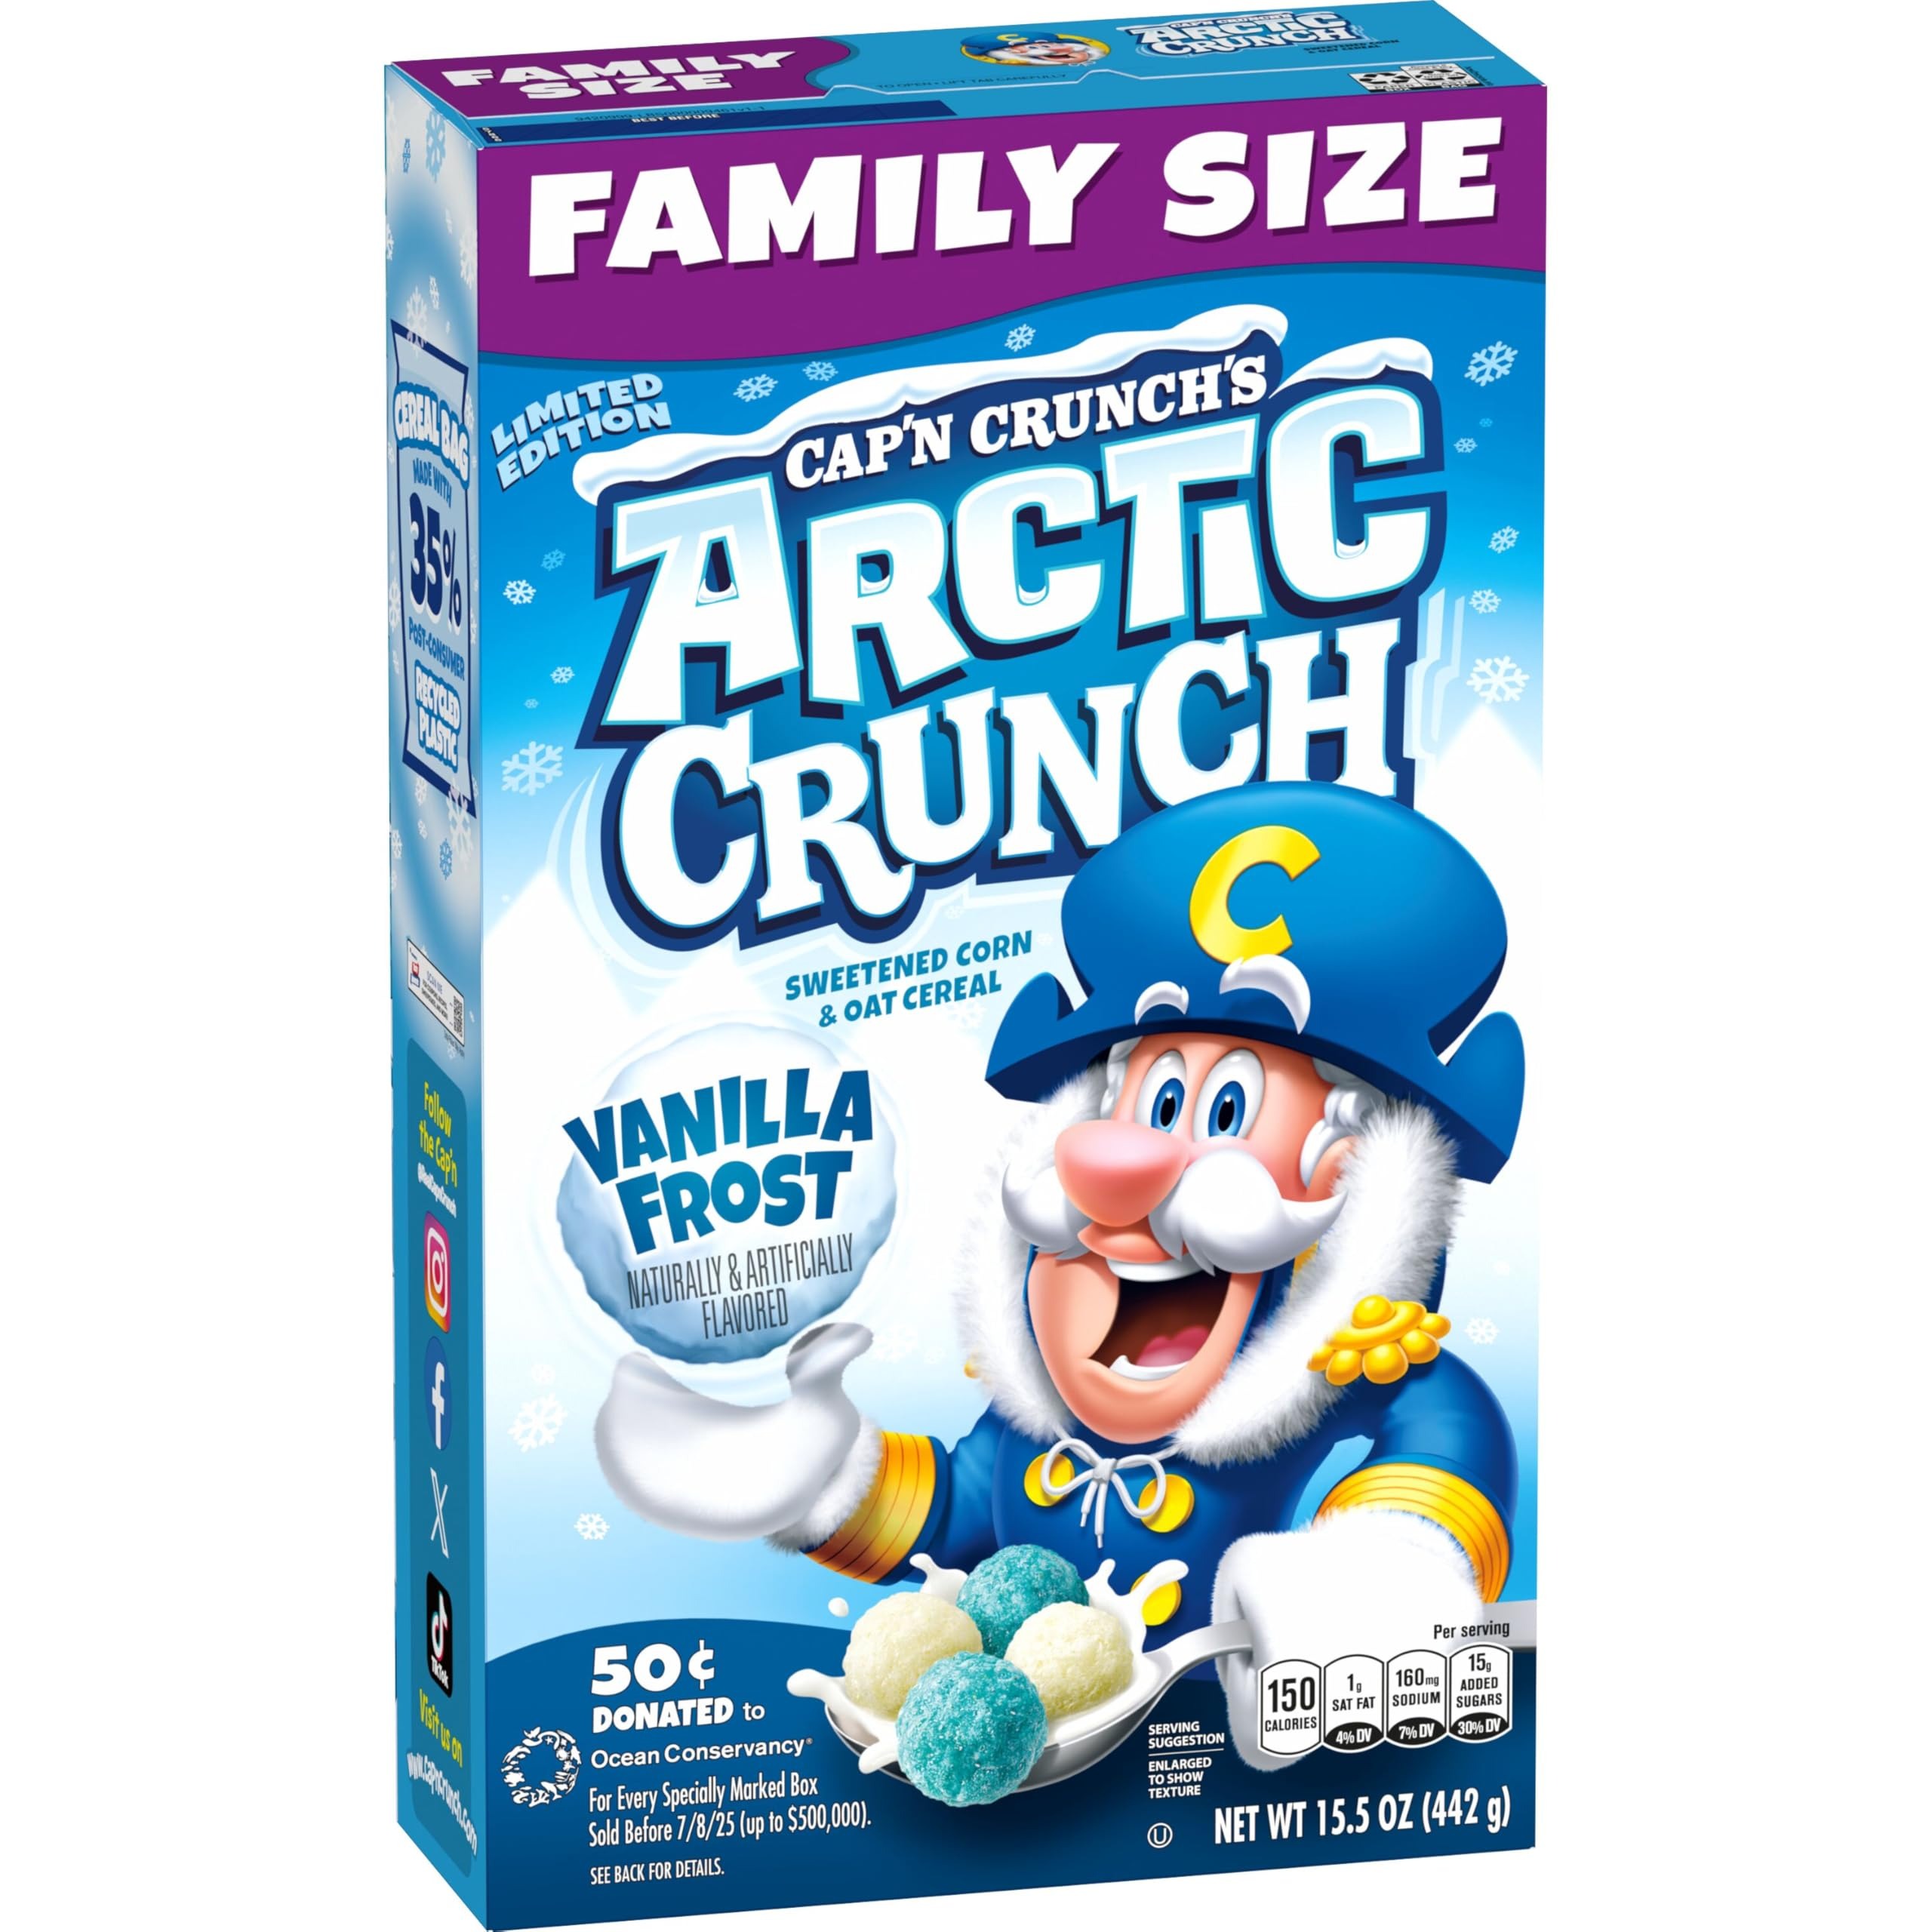
Item Name: Cap'n Crunch Breakfast Cereal, Limited Edition Arctic Crunch, 15.5 oz Family Size Box
Bullet Point 1: Includes 1 (15.5 oz) box of Limited Edition Cap'n Crunch Arctic Crunch, Vanilla Frost flavored Sweetened Corn & Oat Breakfast Cereal
Bullet Point 2: Grab a bowl or cup of Cap'n Crunch for an easy snack that goes great with couch time, anytime.
Bullet Point 3: Cap'n Crunch Arctic Crunch Vanilla Frost Breakfast Cereal is OU Kosher certified, and contains 150 calories per serving
Bullet Point 4: For every specially marked box sold before 7/8/2025, 50 Cents will be donated to Ocean Conservancy, an organization working to solve some of the biggest global threats facing our oceans today. (See packaging for more information)
Bullet Point 5: Cap'n Crunch Arctic Frost cereal boxes are recyclable & cereal bags are made with 50% post-consumer recycled plastic
Value: 15.5
Unit: Ounce

Price: 8.155